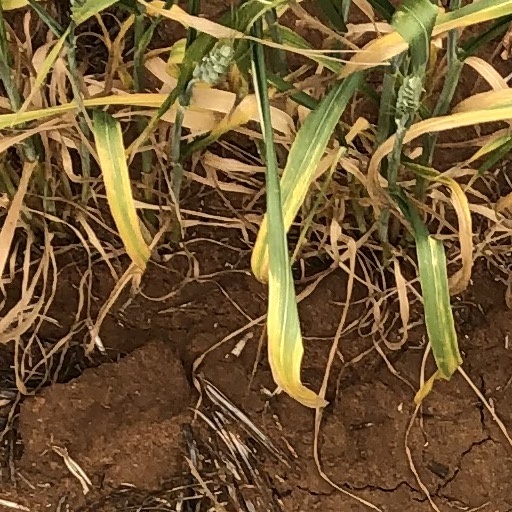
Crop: wheat